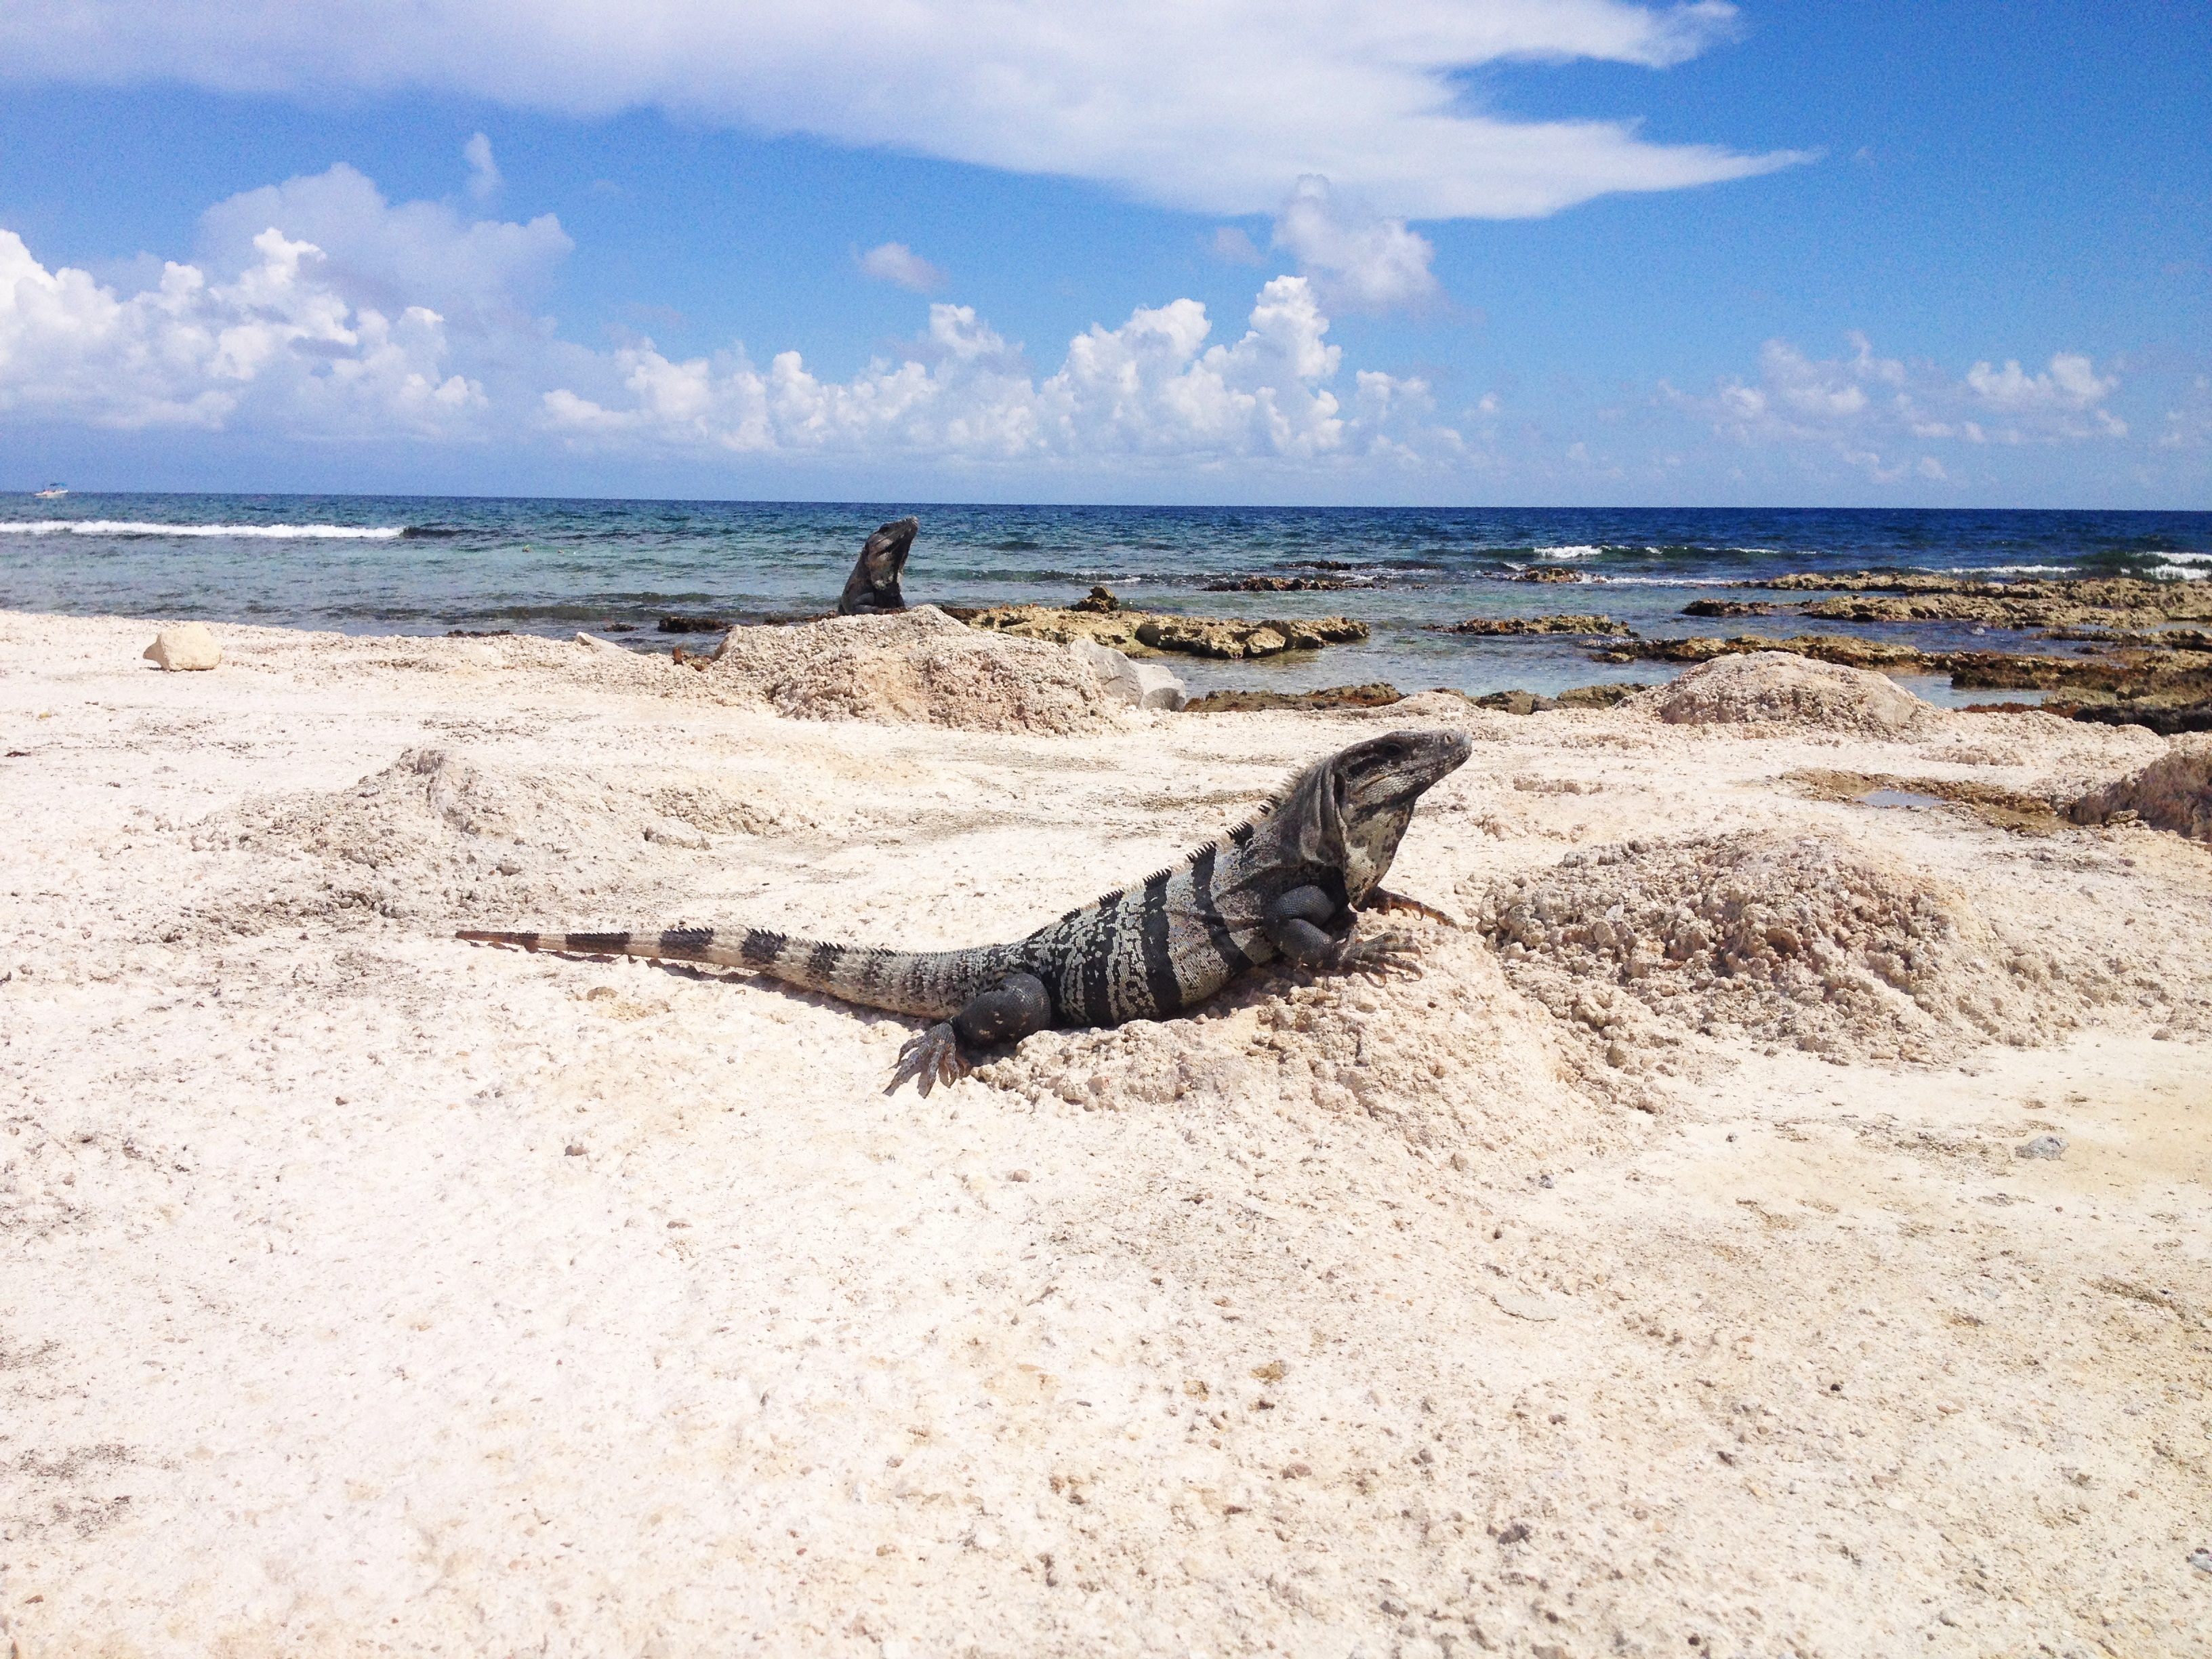
beach, sea, coast, sand, rock, ocean, shore, animal, sea turtle, reptile, terrain, iguana, lizard, body of water, creature